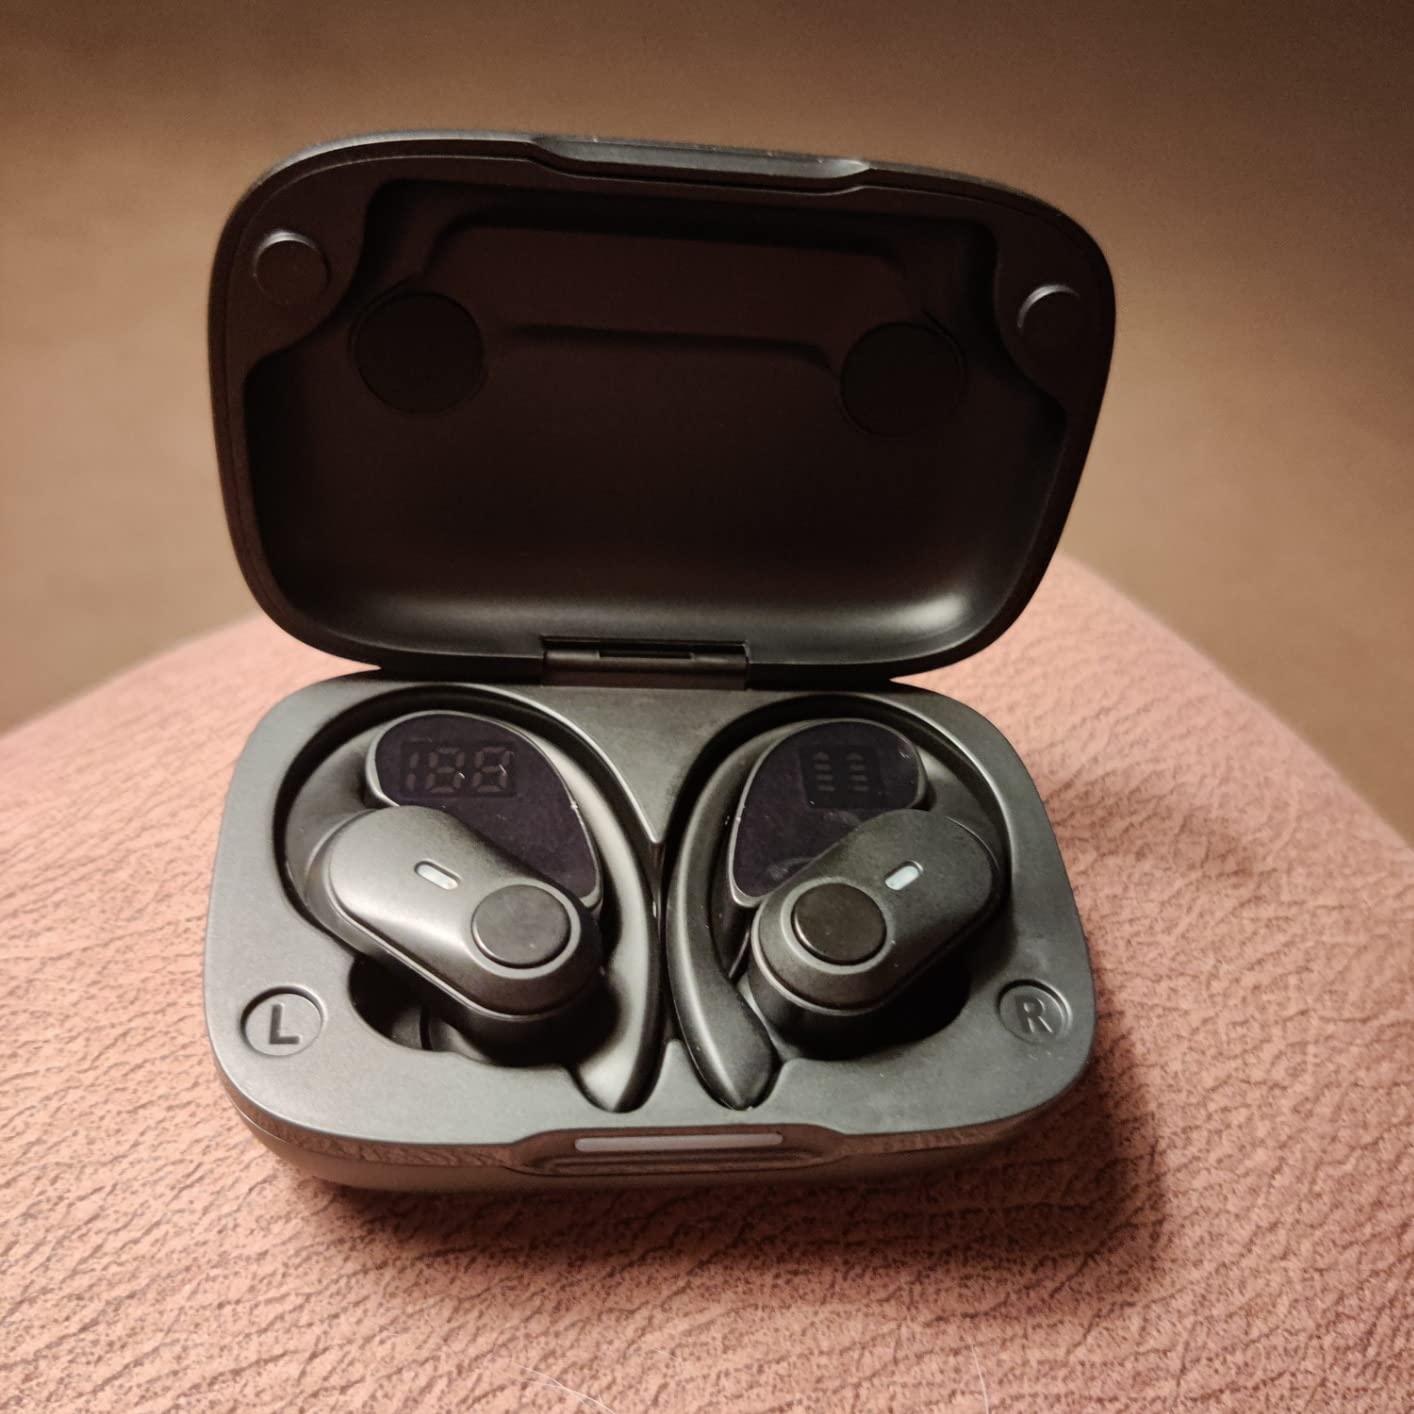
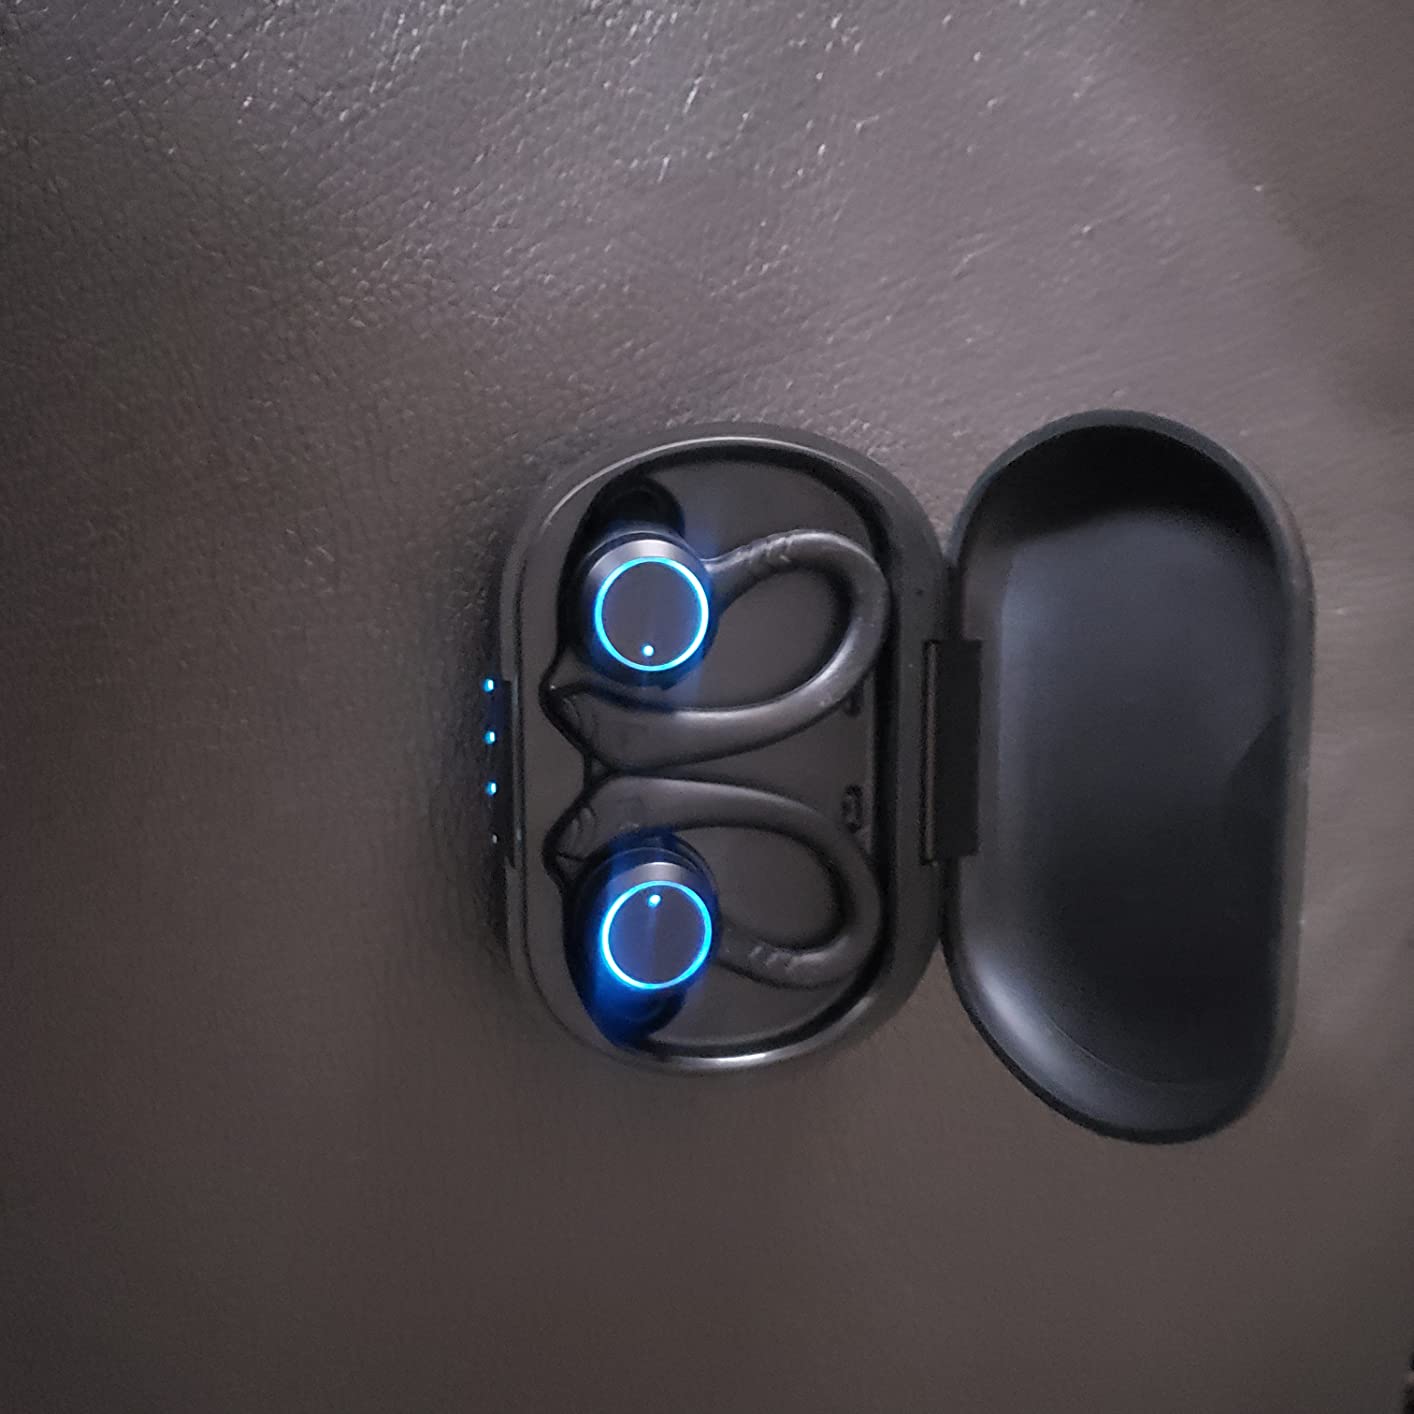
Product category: earbuds
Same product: no